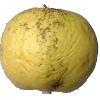
Label: Apple Golden 1